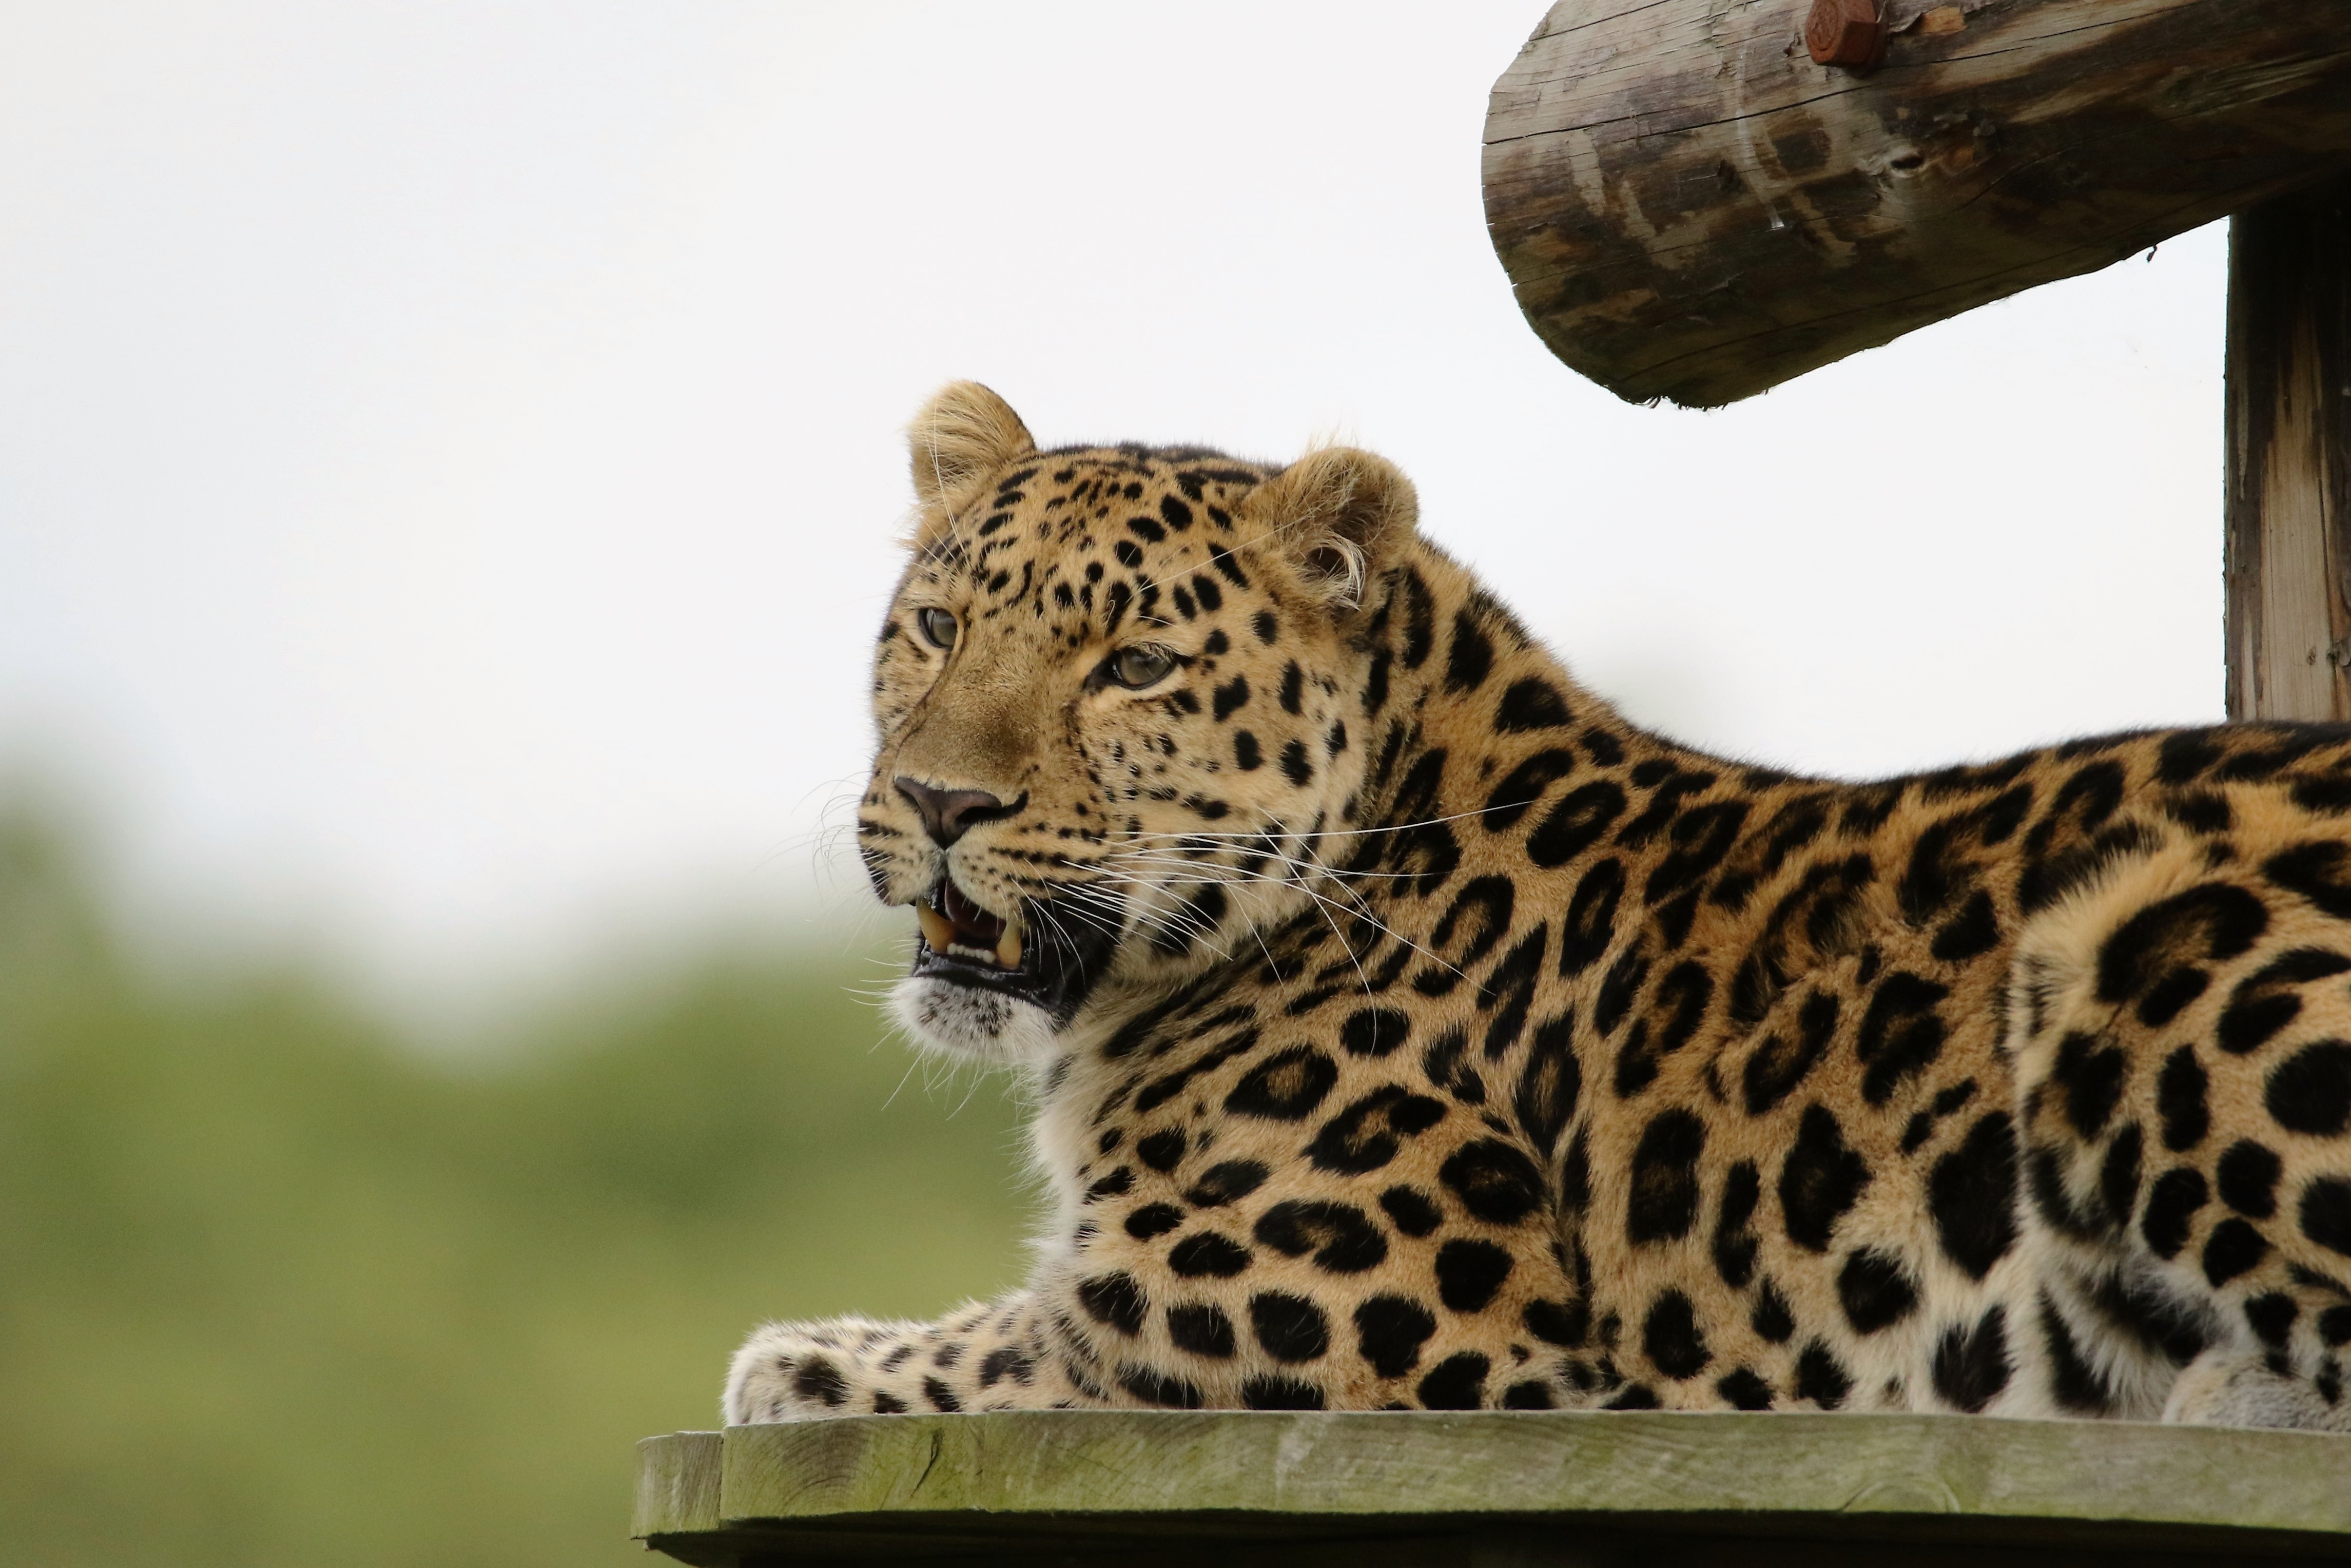
animal, wildlife, zoo, jungle, feline, mammal, fauna, leopard, big cat, wild animal, vertebrate, jaguar, safari, big cats, wild cat, cat like mammal, royalty free images